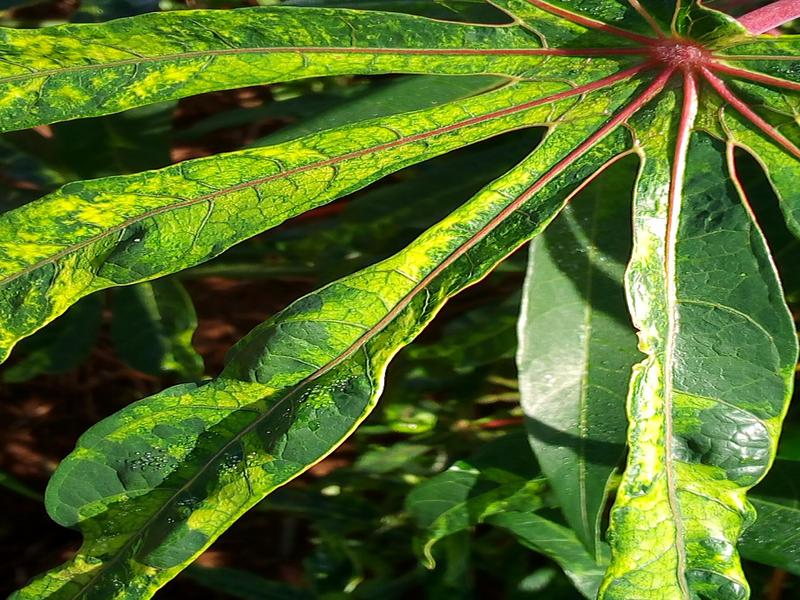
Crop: cassava
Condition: mosaic_disease